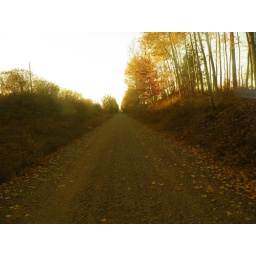
Put a pare of yellow sun glasses in front of the lens.